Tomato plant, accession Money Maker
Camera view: vertical (180 deg); turntable rotation: 60 degrees
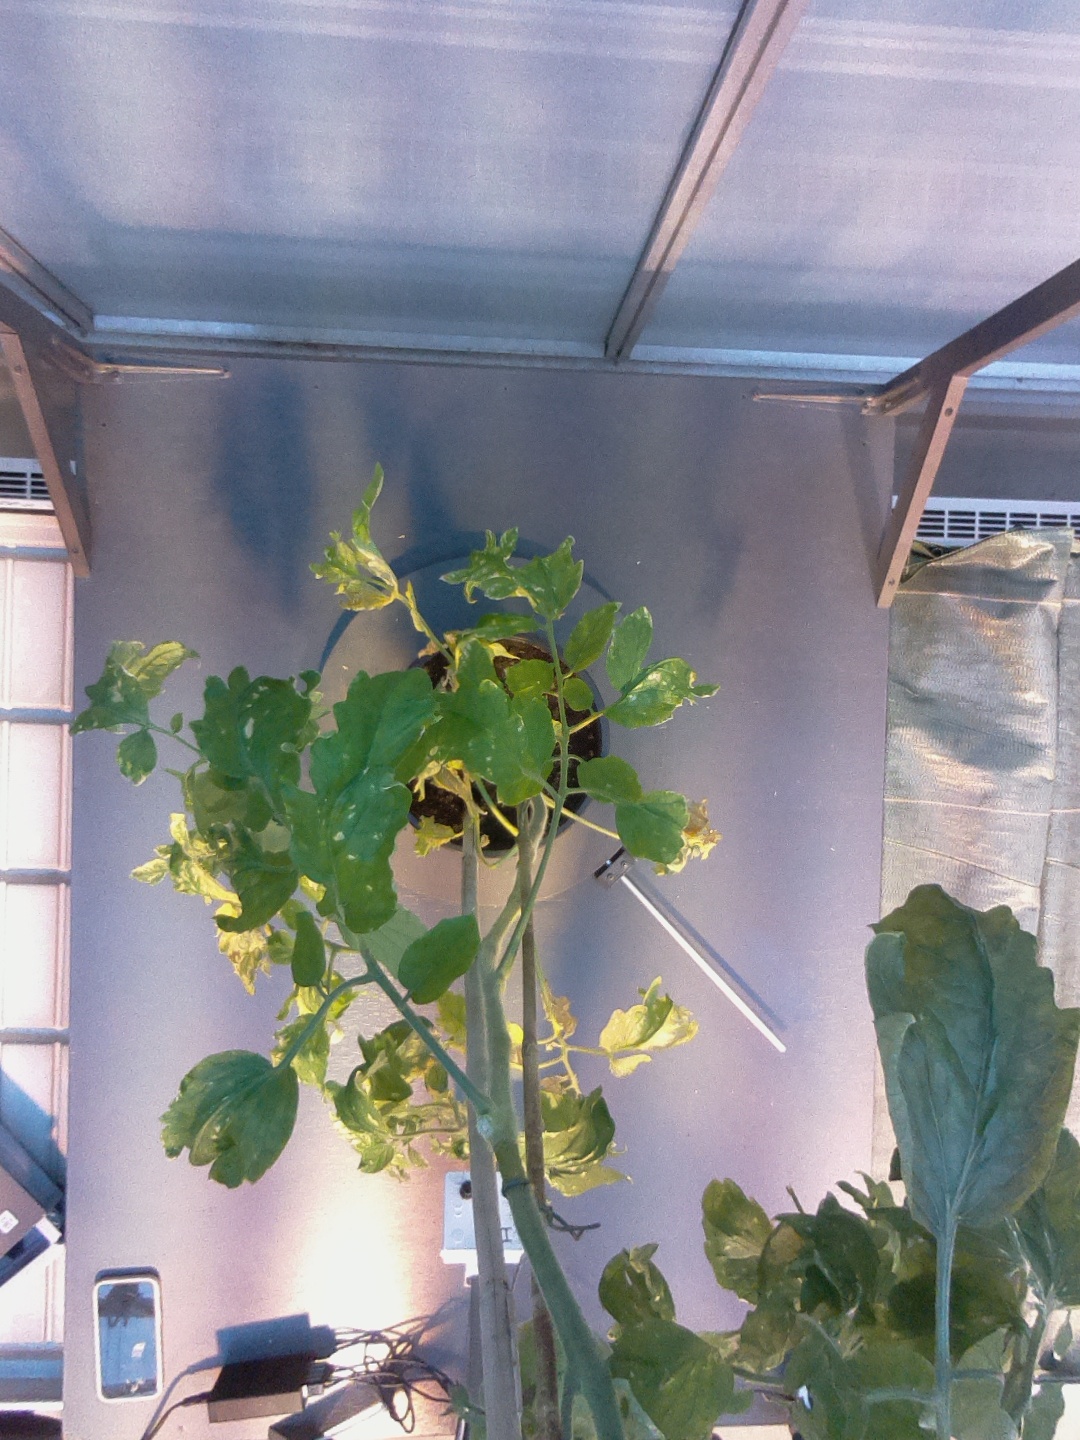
BBCH growth stage 77: 70%-80% of final fruit size